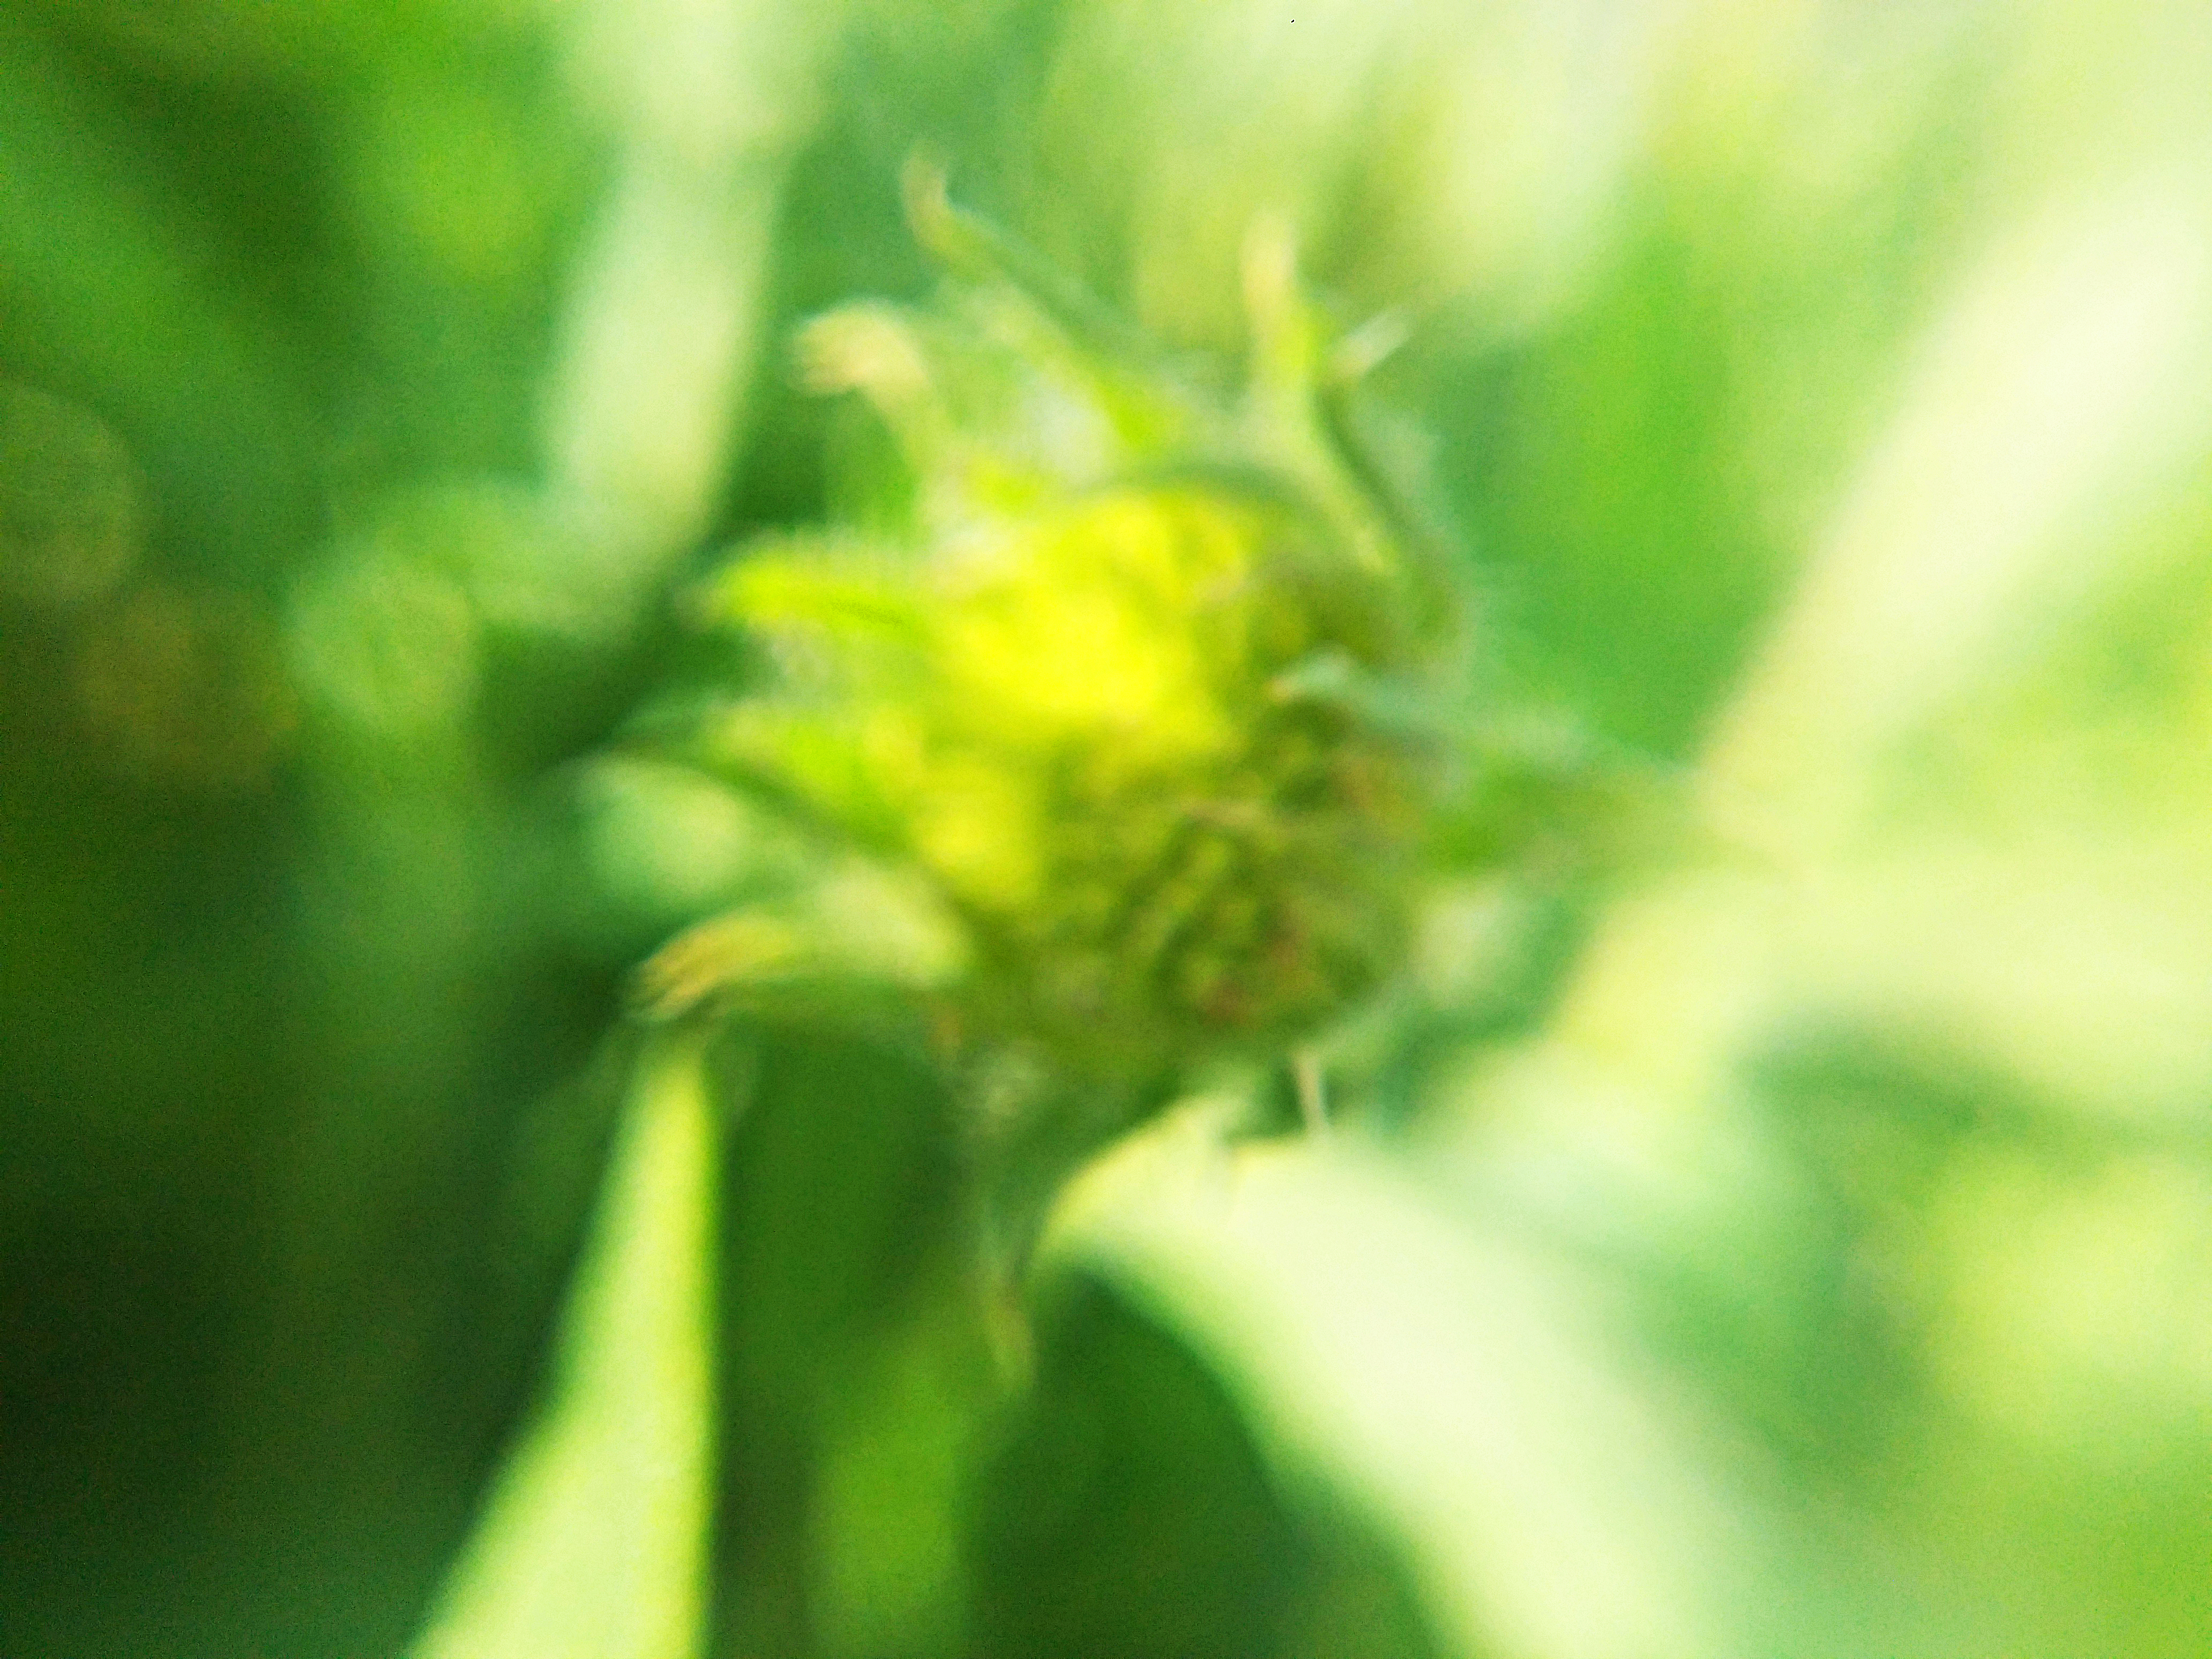
nature, flower, flowering plant, green, leaf, plant, yellow, macro photography, close up, petal, sunlight, photography, wildflower, pollen